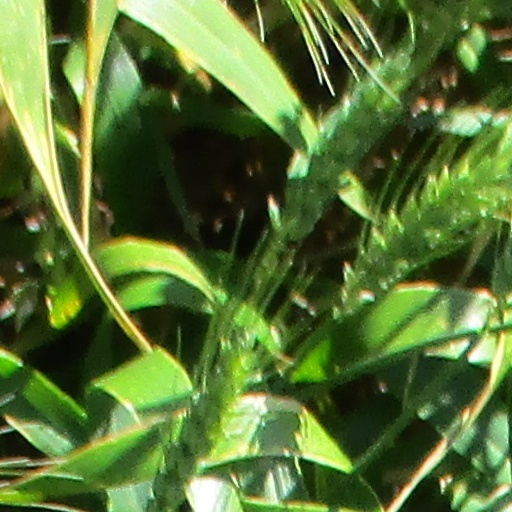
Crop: wheat